Glycosidic bond

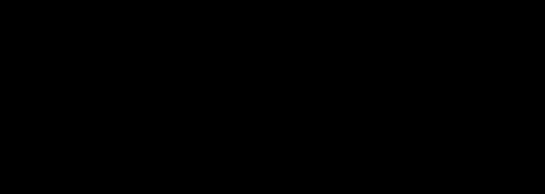
Lu, Wen-Ya et al. "Practical methods for Biocatalysis and Biotransformations". 2010, 236–239.

Before monosaccharide units are incorporated into glycoproteins, polysaccharides, or lipids in living organisms, they are typically first "activated" by being joined via a glycosidic bond to the phosphate group of a nucleotide such as uridine diphosphate (UDP), guanosine diphosphate (GDP), thymidine diphosphate (TDP), or cytidine monophosphate (CMP). These activated biochemical intermediates are known as sugar nucleotides or sugar donors. Many biosynthetic pathways use mono- or oligosaccharides activated by a diphosphate linkage to lipids, such as dolichol. These activated donors are then substrates for enzymes known as glycosyltransferases, which transfer the sugar unit from the activated donor to an accepting nucleophile (the acceptor substrate).